Chanfana

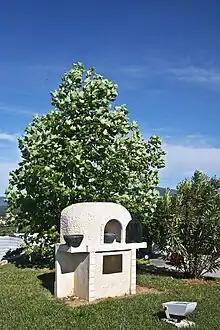
A monument in Semide, Miranda do Corvo, erected as an homage to chanfana, which was traditionally made in wood-fired ovens like this.

Chanfana is a traditional Portuguese dish made with old goat meat, roasted inside traditional Portuguese black clay pots in wood-fired ovens, or any ordinary kitchen oven, seasoned the day before in a flavorful marinade in which red wine is also always abundantly employed.